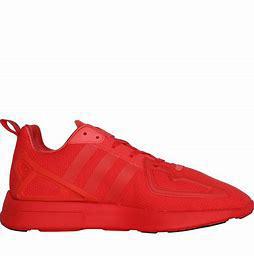
Brand: Adidas
Model: ZX 2K Flux